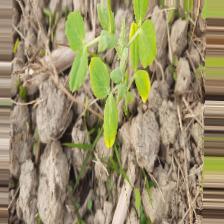
Label: Ascochyta blight